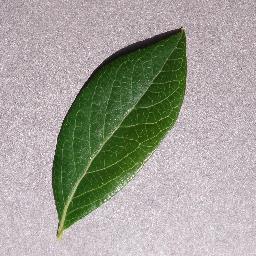
Label: Blueberry___healthy